Aubaine, Côte-d'Or

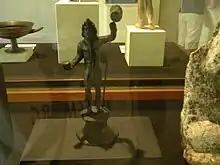
God with Mallet (2nd century)at the Wine Museum in Beaune

A bronze statuette of a god with a mallet was found in Crépey - a demonstration of the survival of Celtic polytheism in the Gallo-Roman era.